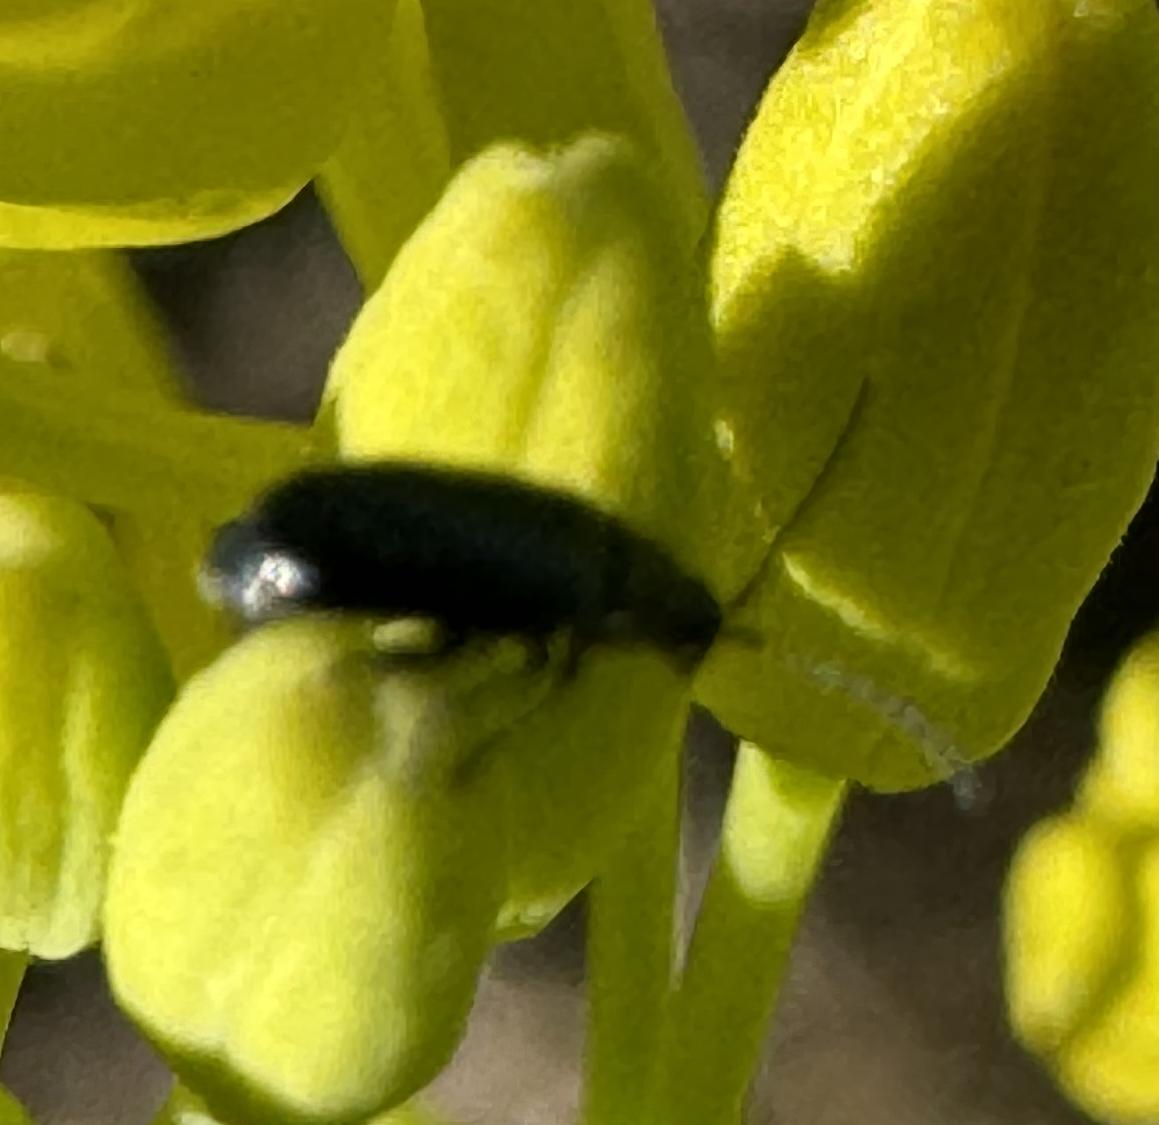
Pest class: crucifer_flea_beetle